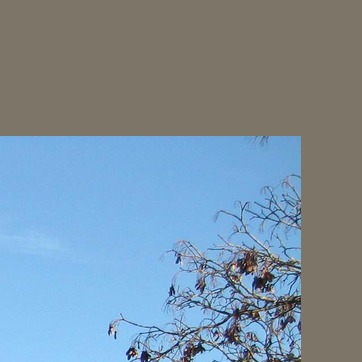
Material: sky